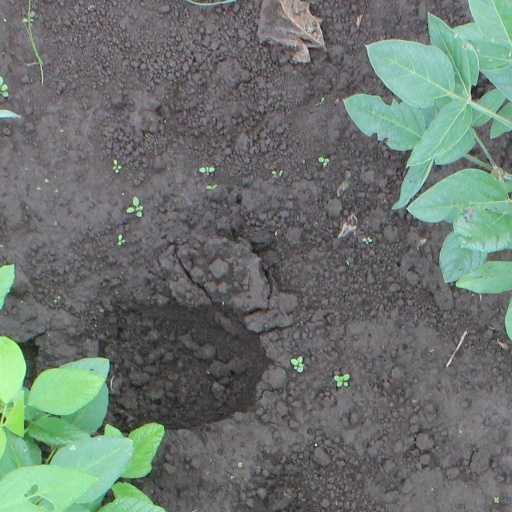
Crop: soybean